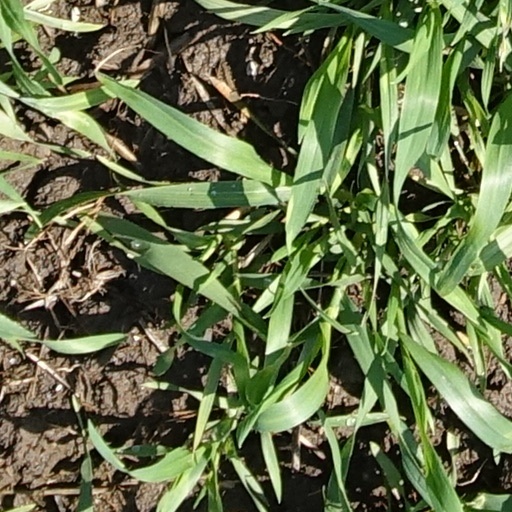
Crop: wheat